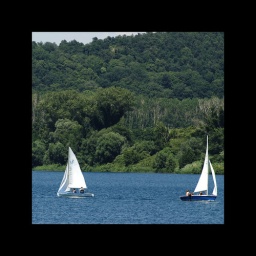
&amp;quot;Come sail your ships around meAnd burn your bridges downWe make a little history,babyEvery time you come around&amp;quot;Nick Cave